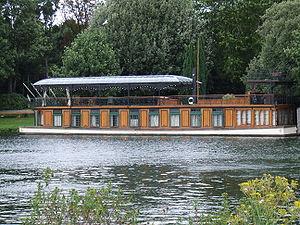
Péniche Astoria